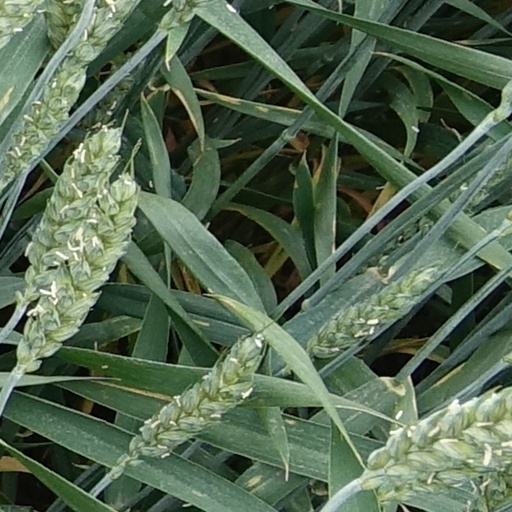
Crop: wheat